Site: saxony
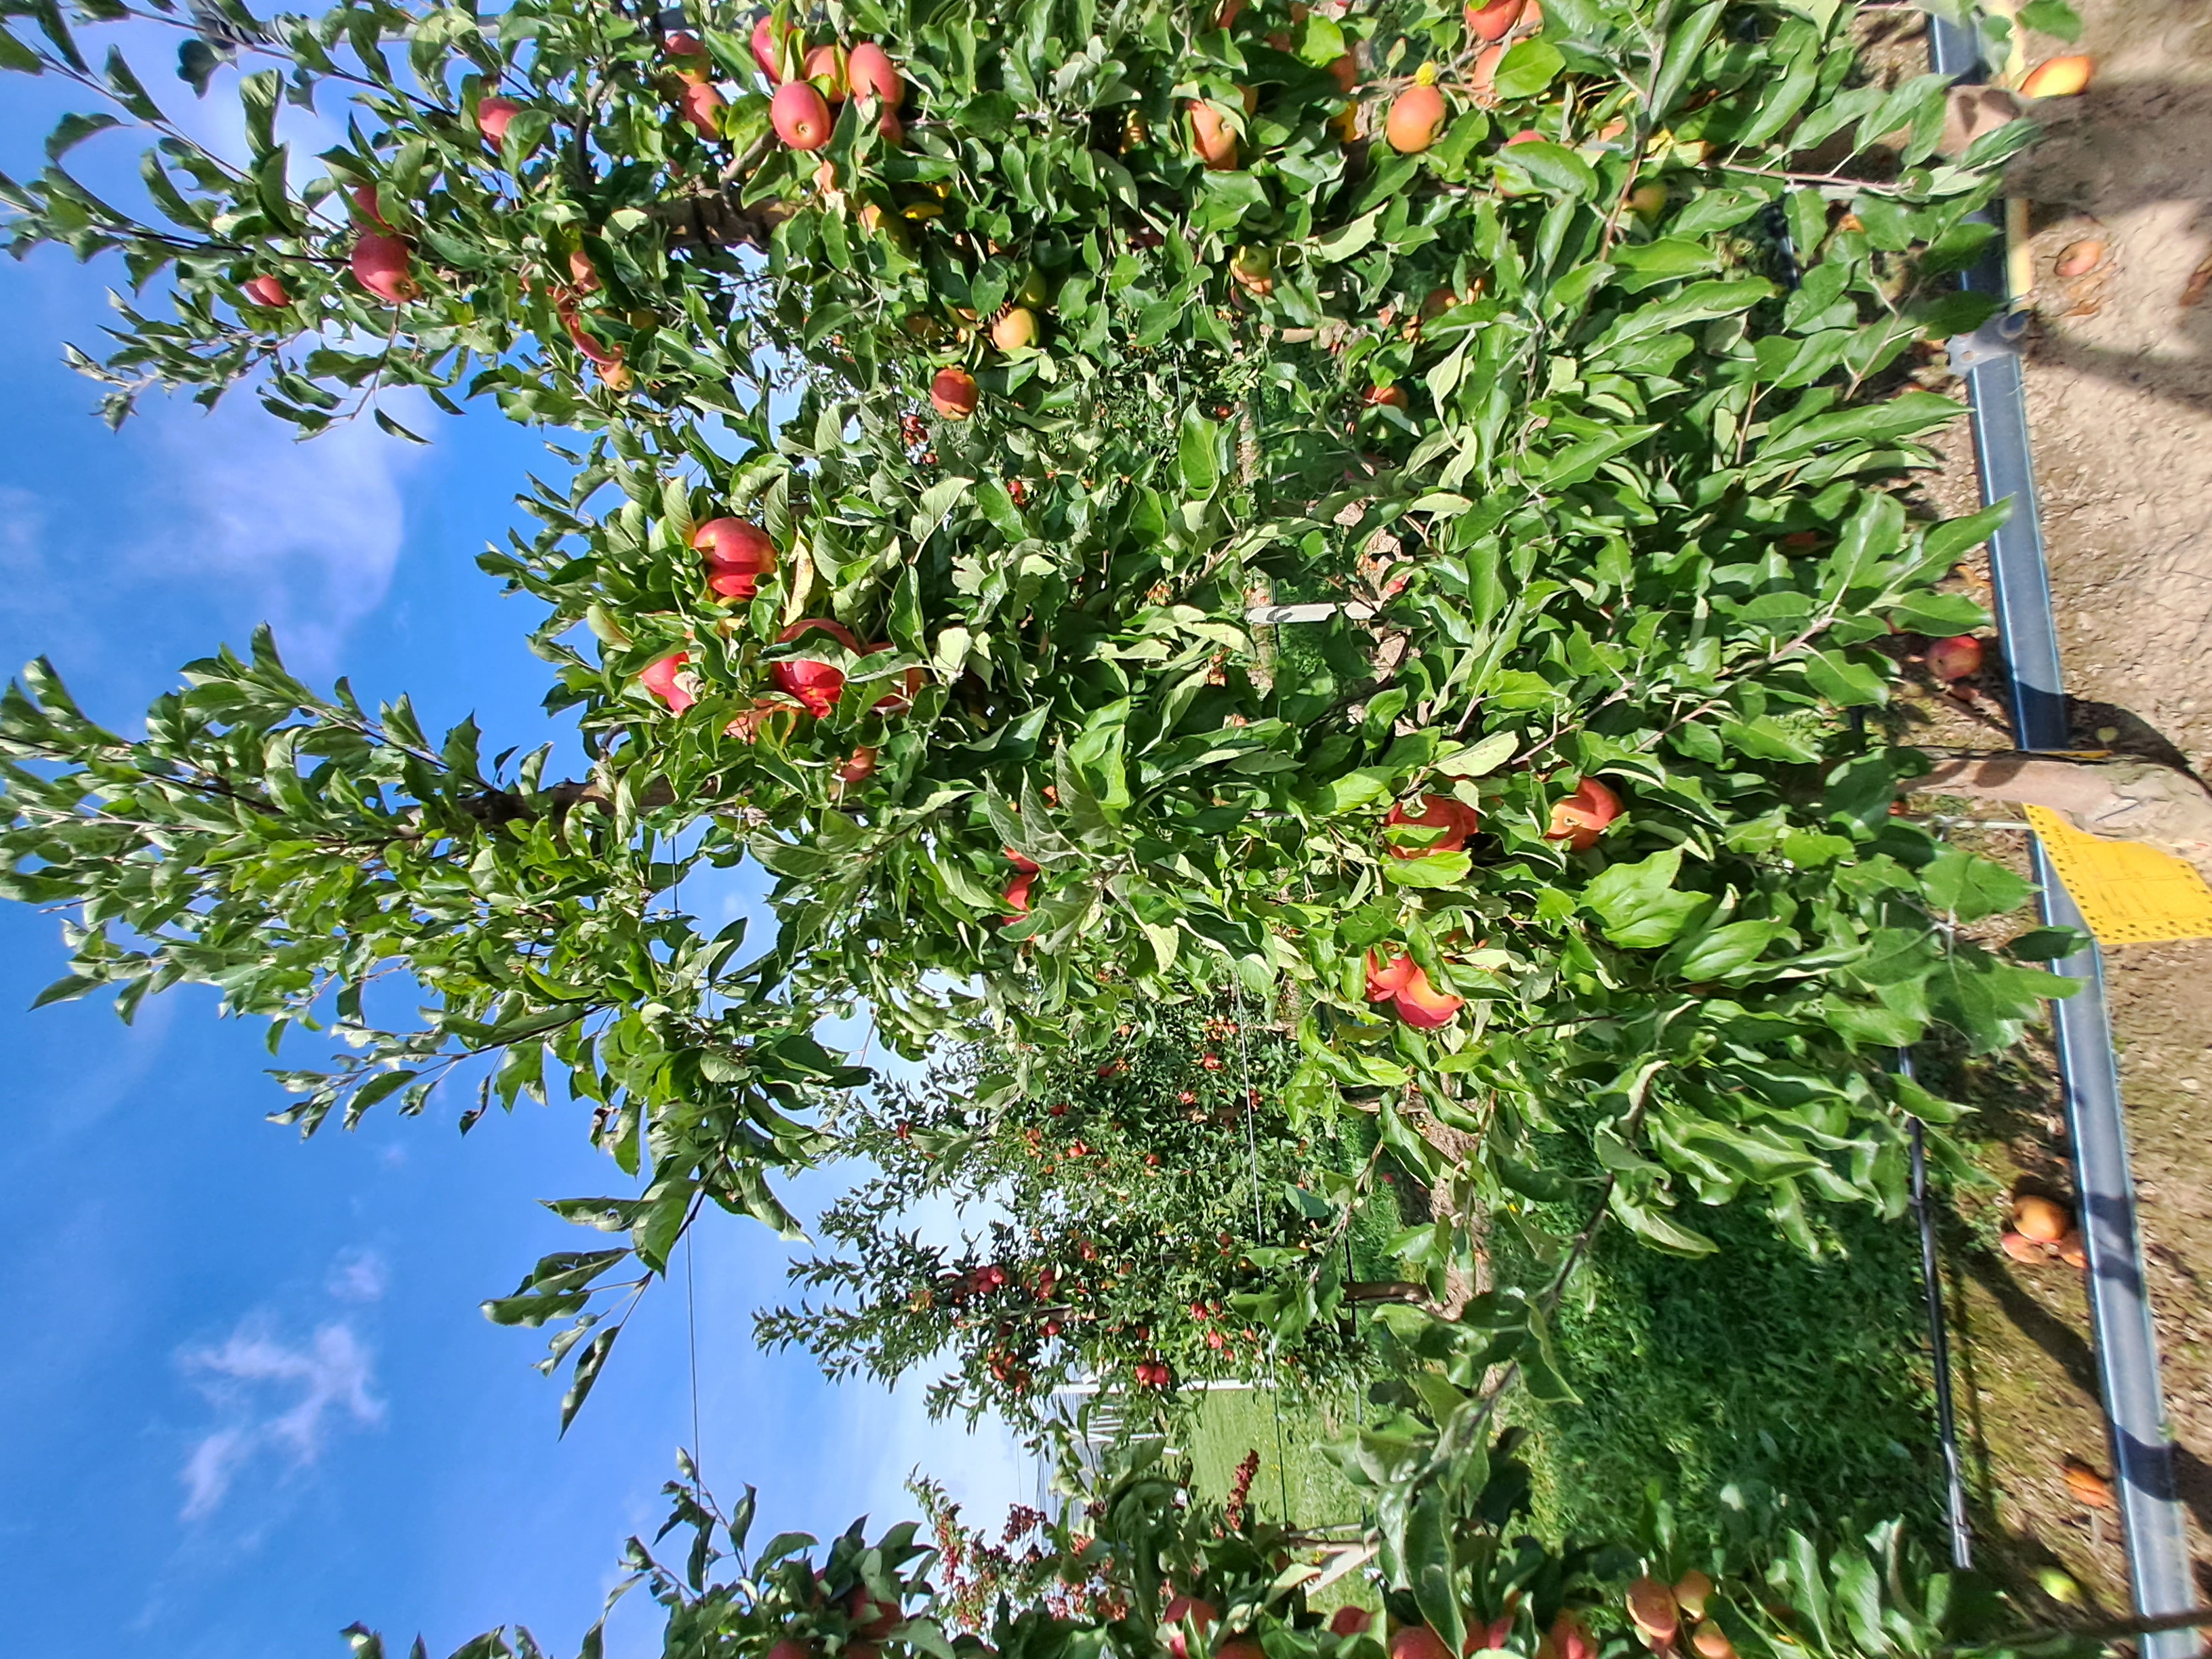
Growth stage (BBCH 87): Maturity of fruit and seed